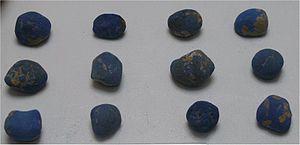
Persépolis, Parsa en vieux-persan, était une capitale de l’empire perse achéménide. Le site se trouve dans la plaine de Marvdasht, au pied de la montagne Kuh-e Rahmat, à environ 75 km au nord-est de la ville de Shiraz, province de Fars, Iran.